List of most-polluted rivers

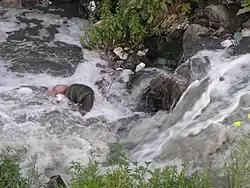
Significant pollution flowing in the River Ganges, generally considered to be among the worst-polluted rivers worldwide.

This list contains rivers and other streams that have been regarded, currently or historically, as among the most polluted in the world due to their quantity of pollution, the severity of different components of the stream's pollution, its impact on the local population, or a combination of all factors.